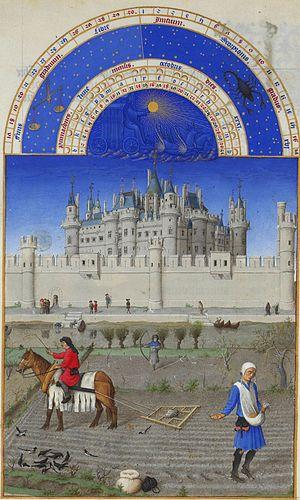
La scène paysanne du premier plan représente les semailles. À droite, un homme sème à la volée. Des pies et des corneilles picorent les graines qui viennent d'être semées, à proximité d'un sac blanc et d'une gibecière. Derrière, un épouvantail en forme d'archer et des fils tendus, sur lesquels sont accrochés des plumes, sont destinés à éloigner les oiseaux. À gauche, un paysan à cheval passe la herse sur laquelle est posée une pierre qui permet aux dents de pénétrer plus profondément dans la terre. Il recouvre ainsi les grains qui viennent d'être semés. À l'arrière-plan, le peintre a représenté le Palais du Louvre. Du château au centre, on distingue, outre le donjon central qui accueillait alors le trésor royal, la façade orientale à droite, encadrée par la tour de la Taillerie et la tour de la Chapelle, et à gauche la façade méridionale, avec ses deux tours jumelées au centre. L'ensemble est entouré d'une enceinte ponctuée de trois tours et de deux bretèches, visibles ici. Sur la rive, des personnages conversent ou se promènent.
Un cheval de trait est un cheval sélectionné pour ses aptitudes à la traction de véhicules et de matériaux de toutes sortes, appartenant en général à une race puissante et de grande taille. La majorité des races de trait n'existent pas avant le XVIIIᵉ siècle. En Europe, ces animaux sont sélectionnés pour les besoins militaires, notamment la traction des chariots d'artillerie lourde, puis les travaux agricoles. Leur développement accompagne la révolution industrielle et le perfectionnement du matériel, notamment des charrues au cours du XIXᵉ siècle. Ces chevaux effectuent aussi le halage de bateaux et le déplacement de nombreux véhicules hippomobiles pour le transport de personnes ou de matériaux. Ils sont présents dans la plupart des pays développés, entre autres en Europe de l'Ouest, aux États-Unis, en Australie et au Japon.
Le palais du Louvre est un ancien palais royal situé dans le 1ᵉʳ arrondissement de Paris sur la rive droite de la Seine, entre le jardin des Tuileries et l'église Saint-Germain-l'Auxerrois. S'étendant sur une surface bâtie de plus de 135 000 m², le palais du Louvre est le plus grand palais européen, et le second plus grand bâtiment du continent après le Marché aux fleurs d'Aalsmeer. Il abrite aujourd'hui le musée du Louvre.
Cette liste énumère les principaux tableaux représentant des vues de Paris ou de bâtiments parisiens.
Les Très Riches Heures du duc de Berry est un livre d'heures commandé par le duc Jean Iᵉʳ de Berry et actuellement conservé au musée Condé à Chantilly sous la cote Ms. 65.
Le terme « architecture philippienne » se rapporte à un modèle de fortifications érigées sous Philippe Auguste et ses successeurs, afin de remplacer les anciennes buttes à palissade. L'apogée du château fort correspond à la Renaissance du XIIe siècle au cours de laquelle seigneurs et chevaliers lettrés redécouvrent les traités d'art militaire romain. La principale caractéristique de ce modèle est le donjon circulaire, qui devient la règle après 1180
Octobre est le dixième mois des calendriers grégorien et julien, le sixième mois de l'année à compter 31 jours. Il est le deuxième mois de l'automne météorologique dans l'hémisphère nord, alors qu'il est associé au printemps dans l'hémisphère sud.
Le cheval au Moyen Âge est largement utilisé par l'être humain pour la guerre, le transport, et dans une moindre mesure l'agriculture. Ces animaux diffèrent par leur conformation et leur élevage du cheval moderne, étant en général de plus petite taille. Des types spécifiques d'animaux sont développés, dont beaucoup ont disparu. Le destrier, le plus connu de ces chevaux médiévaux, appelle l'image d'un énorme animal bardé de fer, associé à son chevalier en armure complète ; cette représentation stéréotypée ne reflète pourtant que peu la réalité historique.